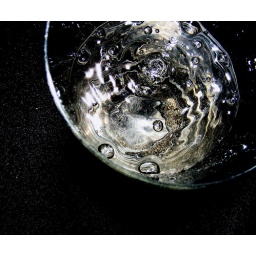
glass in a sink with water